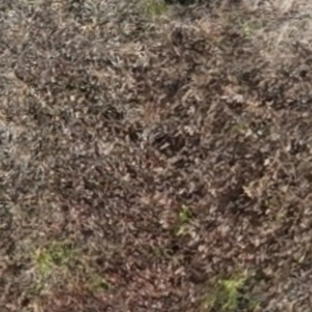
Month: july